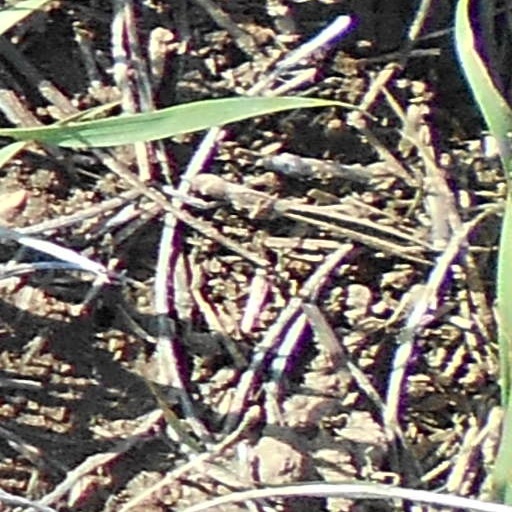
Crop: wheat